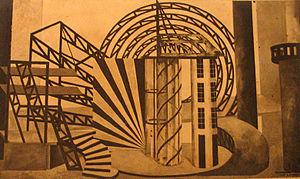
Ignati Nivinski, né le 30 décembre 1880 à Moscou où il est mort le 27 octobre 1933, est un peintre et graveur russe. Il est également graphiste, architecte, dessinateur et décorateur de théâtre.